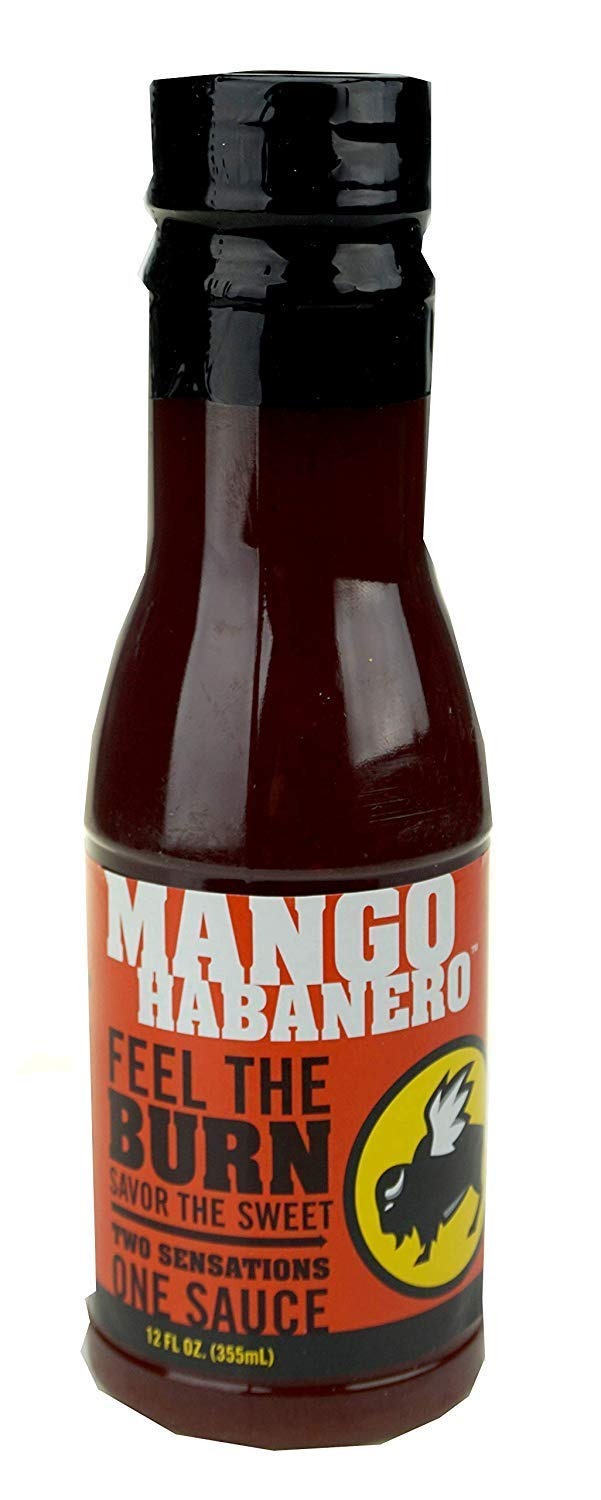
Item Name: Buffalo Wild Wings Sauce (Mango Habanero) 12 Fl oz - PACK OF 3
Value: 36.0
Unit: Fl Oz

Price: 5.35